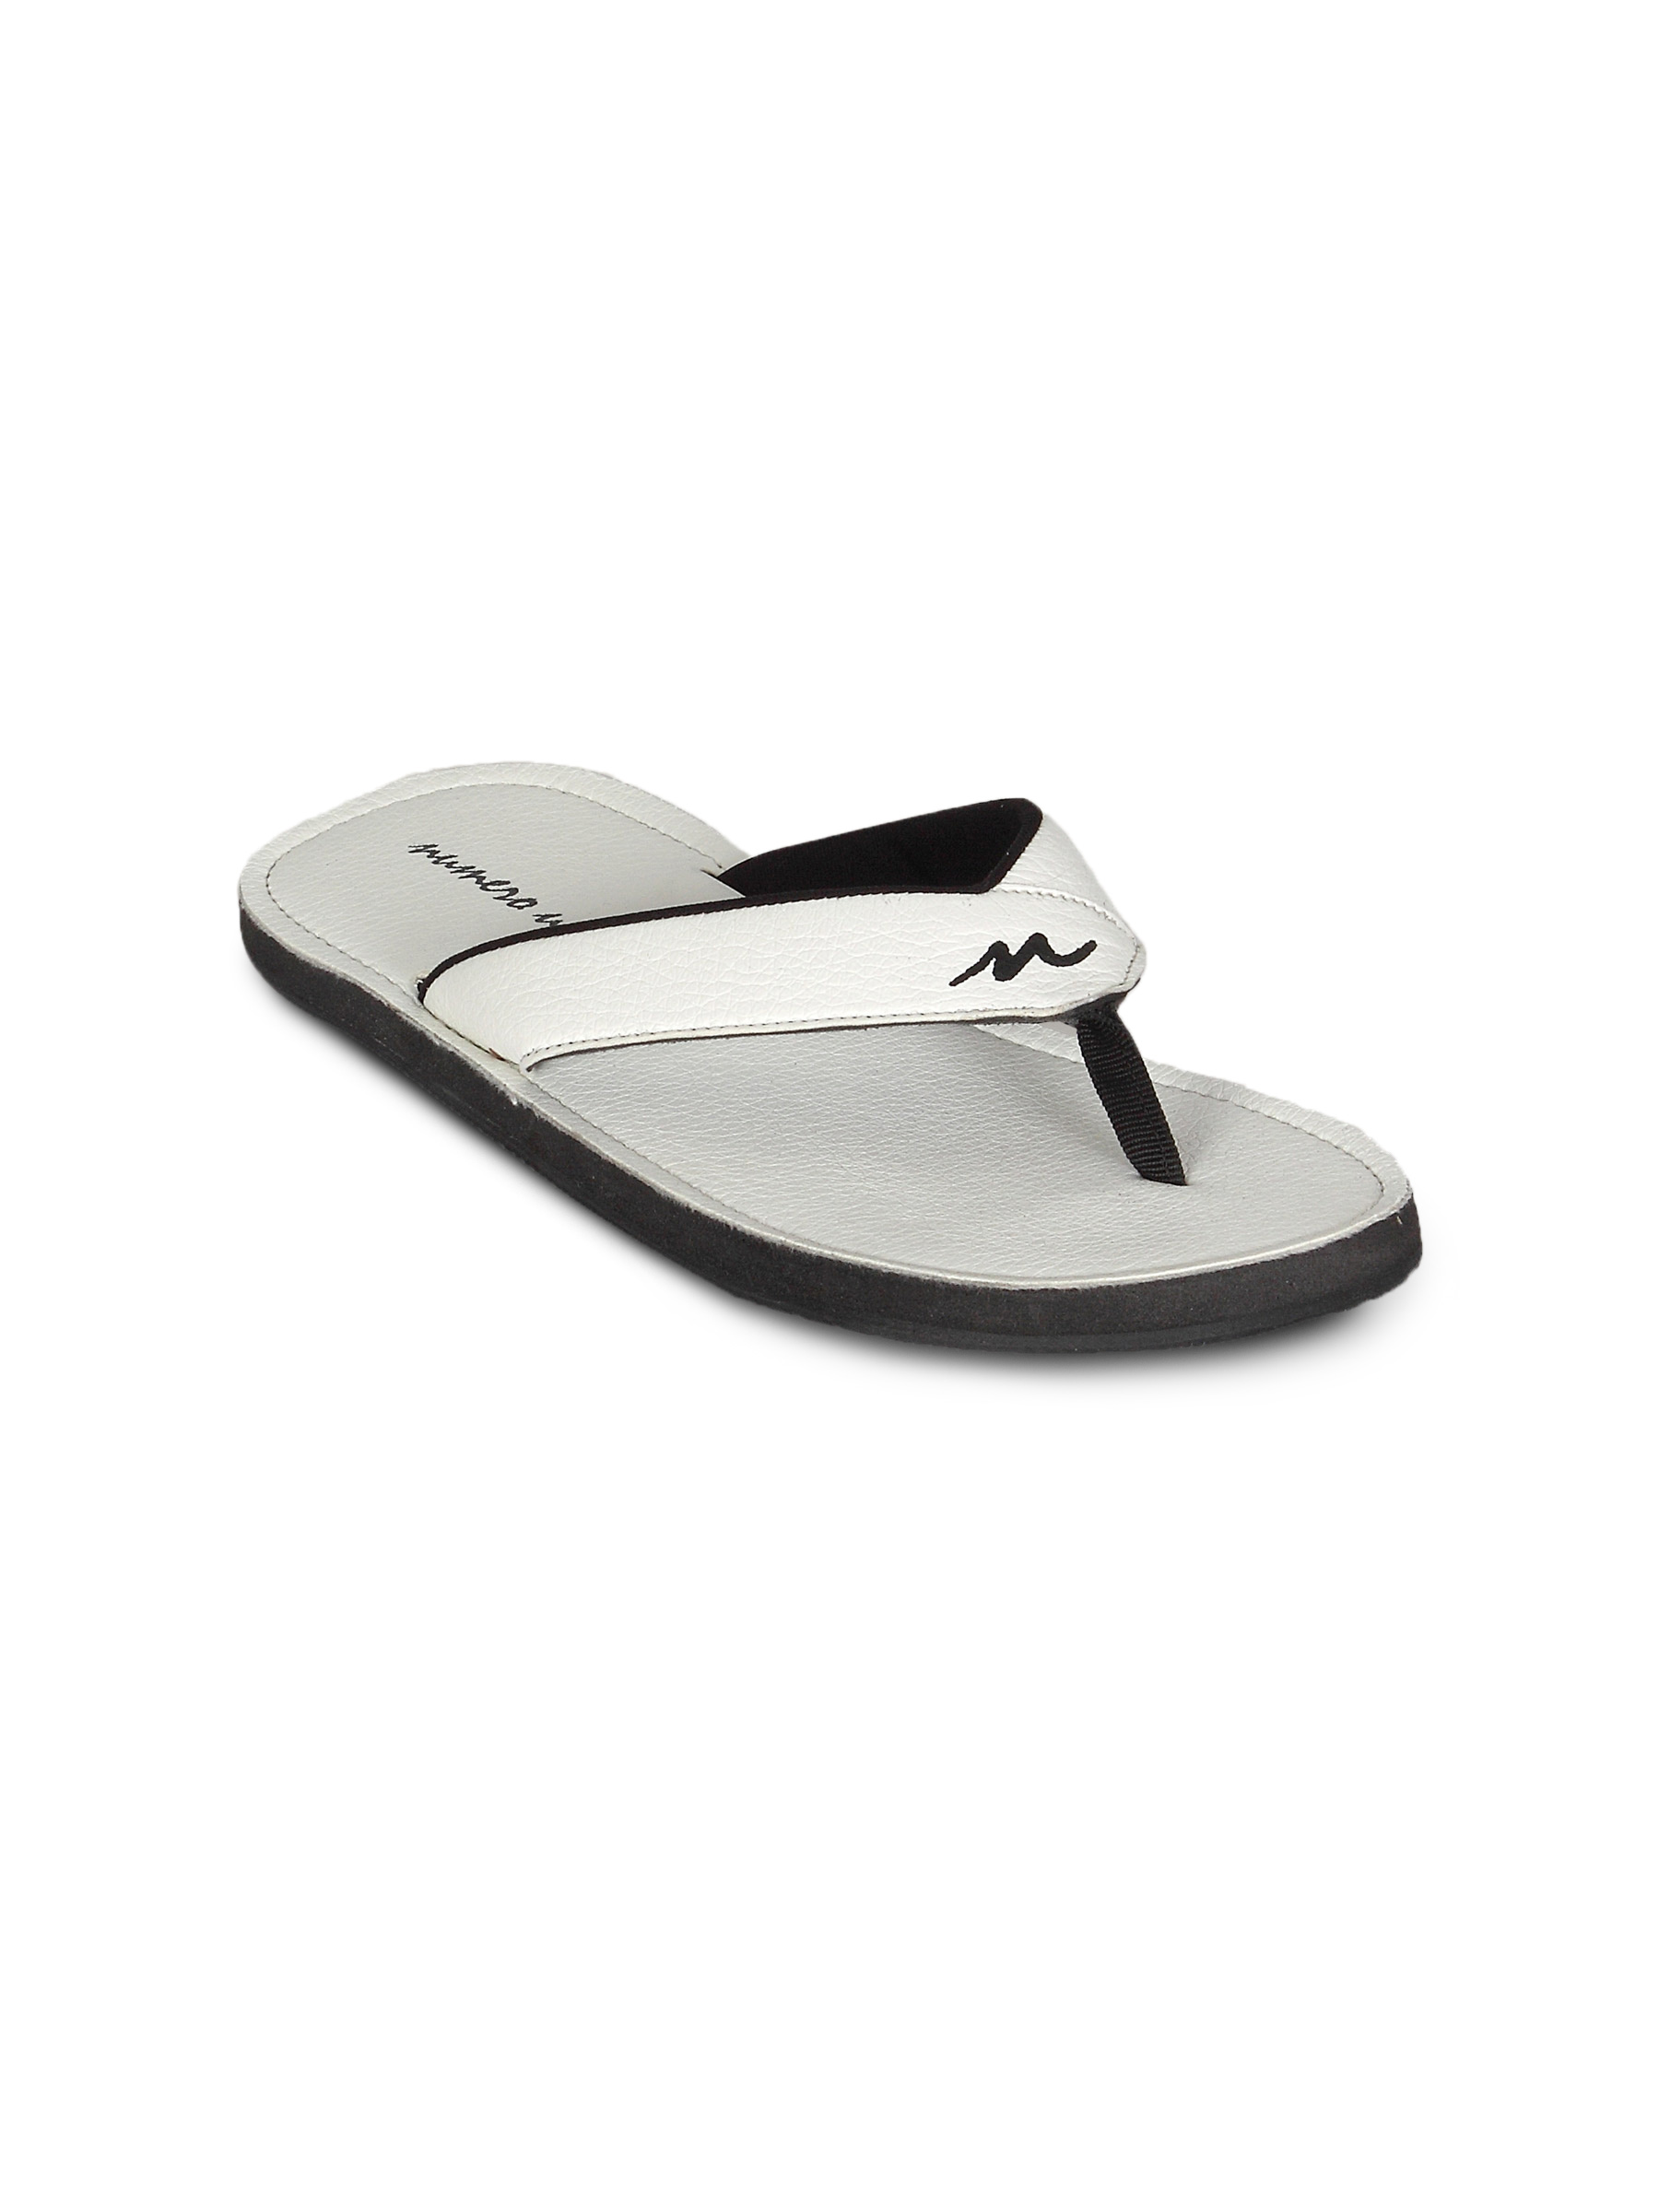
Numero Uno Men's White Casual Flip Flop
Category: Footwear / Flip Flops / Flip Flops
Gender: Men
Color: White
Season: Summer 2011
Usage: Casual